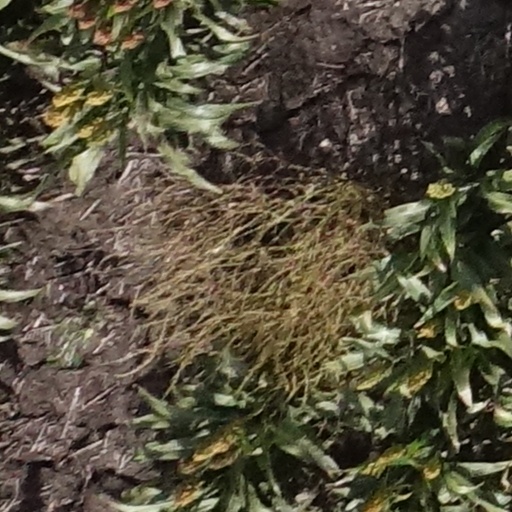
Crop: sorghum